Bol Bachchan

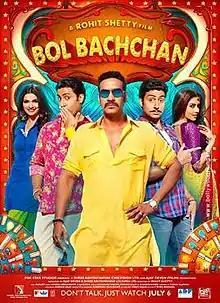
Theatrical release poster

Bol Bachchan is a 2012 Indian Hindi-language action comedy film directed by Rohit Shetty and produced by Ajay Devgn and Dhillin Mehta under Ajay Devgn FFilms and Shree Ashtavinayak Cine Vision Limited respectively, with Fox Star Studios serving as distributor and presenter. Based on a script by writers Yunus Sajwal and Farhad-Sajid, it stars Ajay Devgn, Abhishek Bachchan, Asin, Prachi Desai, Krushna Abhishek, Neeraj Vora and Archana Puran Singh, and is loosely based on the 1979 Hrishikesh Mukherjee classic "Gol Maal". It marks Bachchan's and Devgn's fourth collaboration after ", Zameen" and "Yuva".